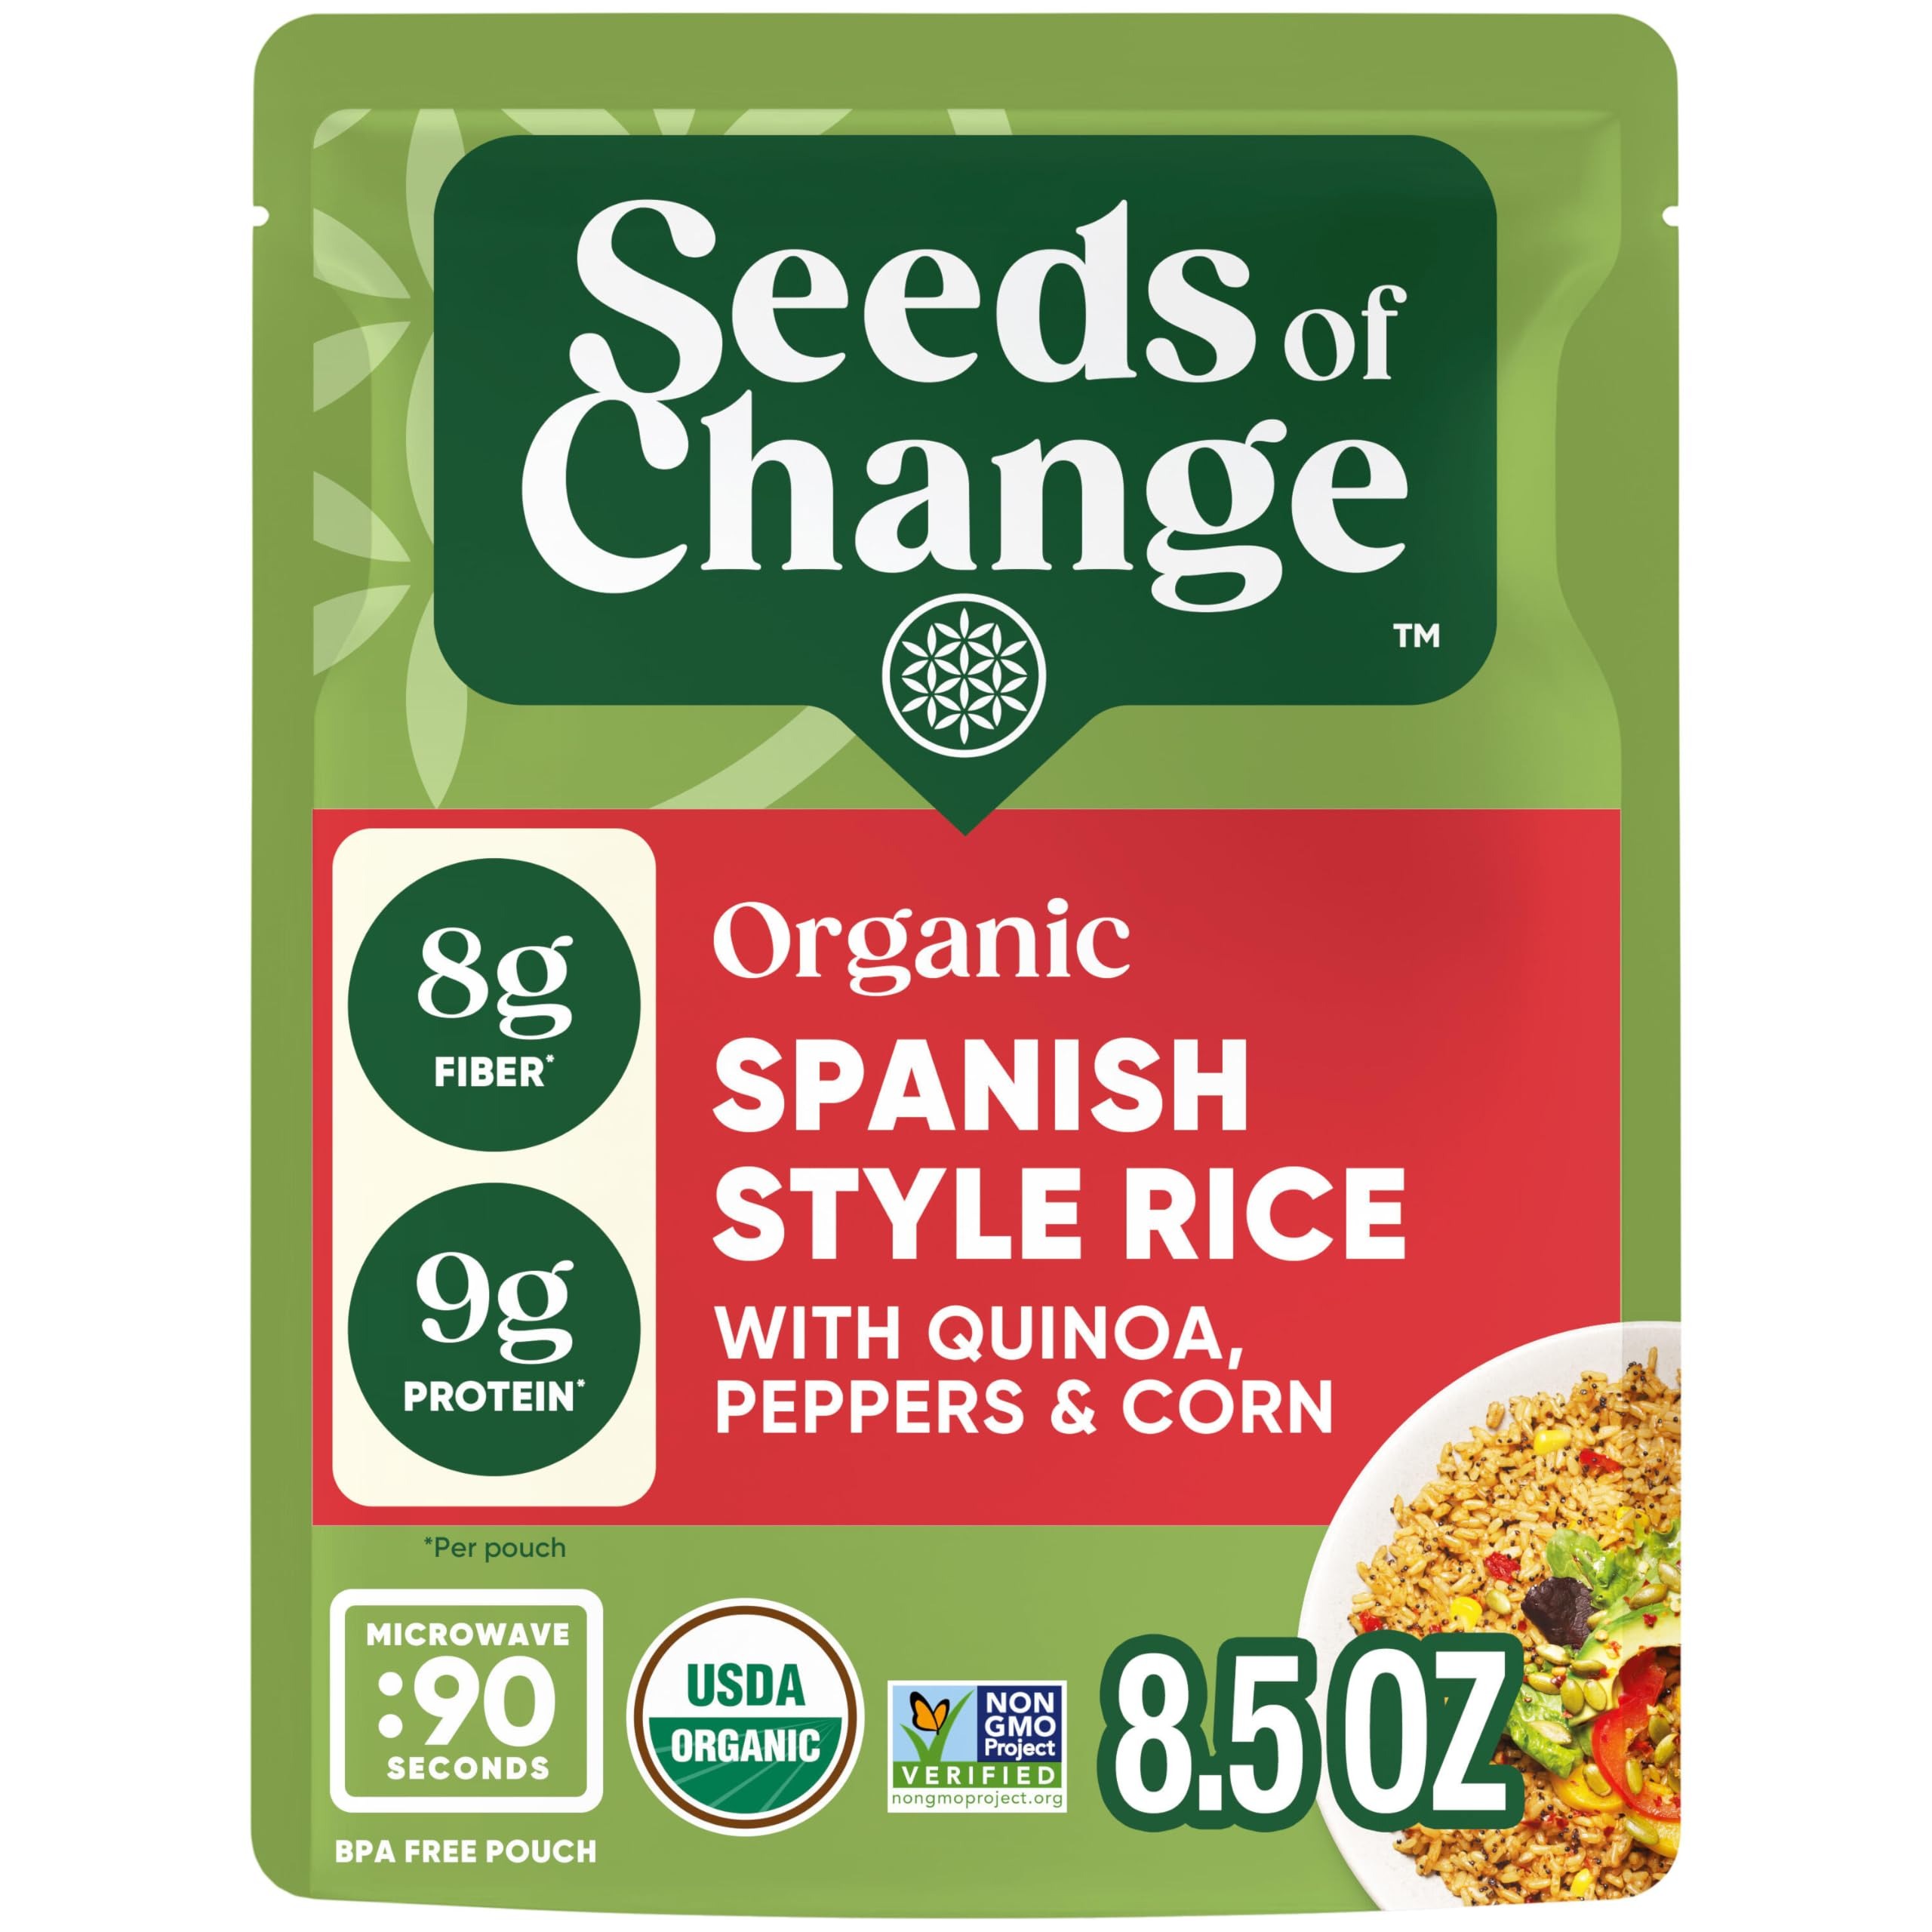
Item Name: SEEDS OF CHANGE Certified Organic Spanish Style Rice With Quinoa, Peppers & Corn, Organic Food
Bullet Point 1: One 8.5 OZ pouch of SEEDS OF CHANGE Certified Organic Spanish Style Rice With Quinoa, Peppers & Corn
Bullet Point 2: Instant rice offers easy-to-make convenience, providing a quick, yummy meal with carefully selected high-quality ingredients
Bullet Point 3: Organic food with whole grain brown rice, quinoa, red bell peppers and corn lets you experiment with a variety of festive rice side dishes
Bullet Point 4: SEEDS OF CHANGE rice is ready in 90 seconds; simply use your microwave or skillet to fit a zesty, filling meal into your busy schedule
Bullet Point 5: Combine your Spanish-style rice with veggies and proteins for a delicious organic rice bowl, or try a chorizo rice frittata to jumpstart your day
Value: 8.5
Unit: Ounce

Price: 2.99